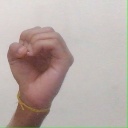
अक्षर: ऊ